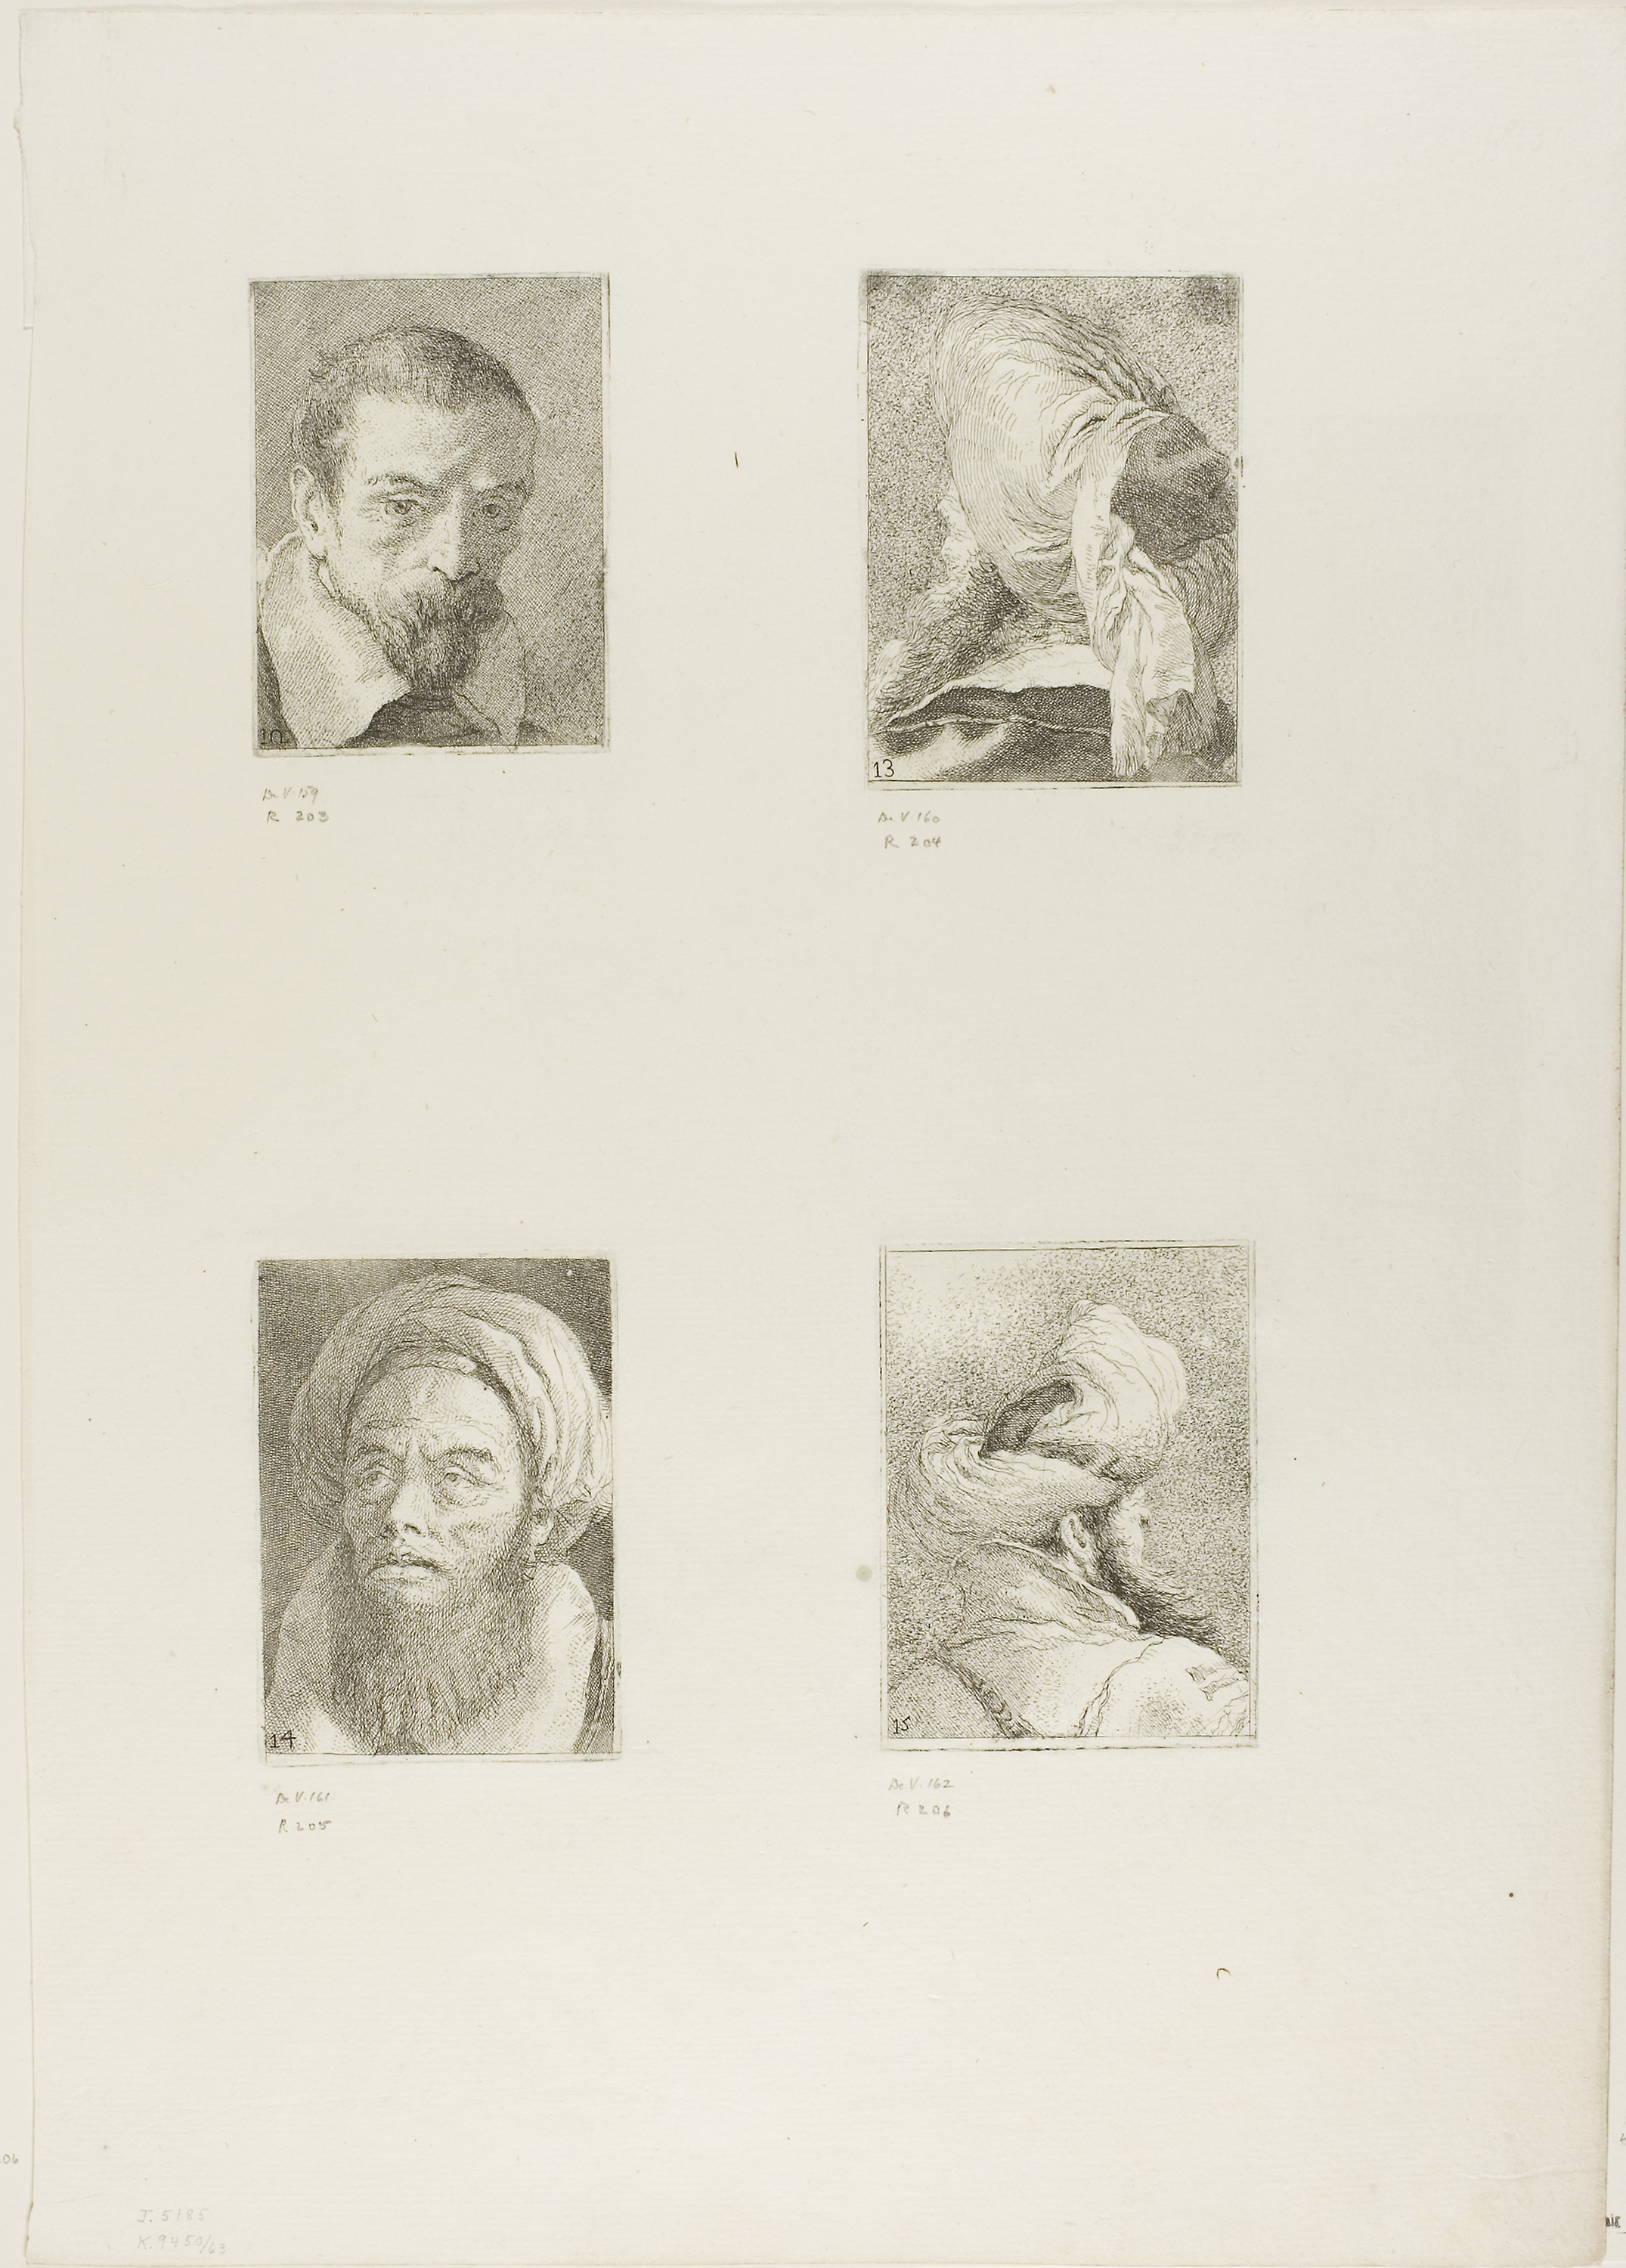
drawing, artwork, art, sketch, figure drawing, black and white, visual arts, picture frame, portrait, modern art, font